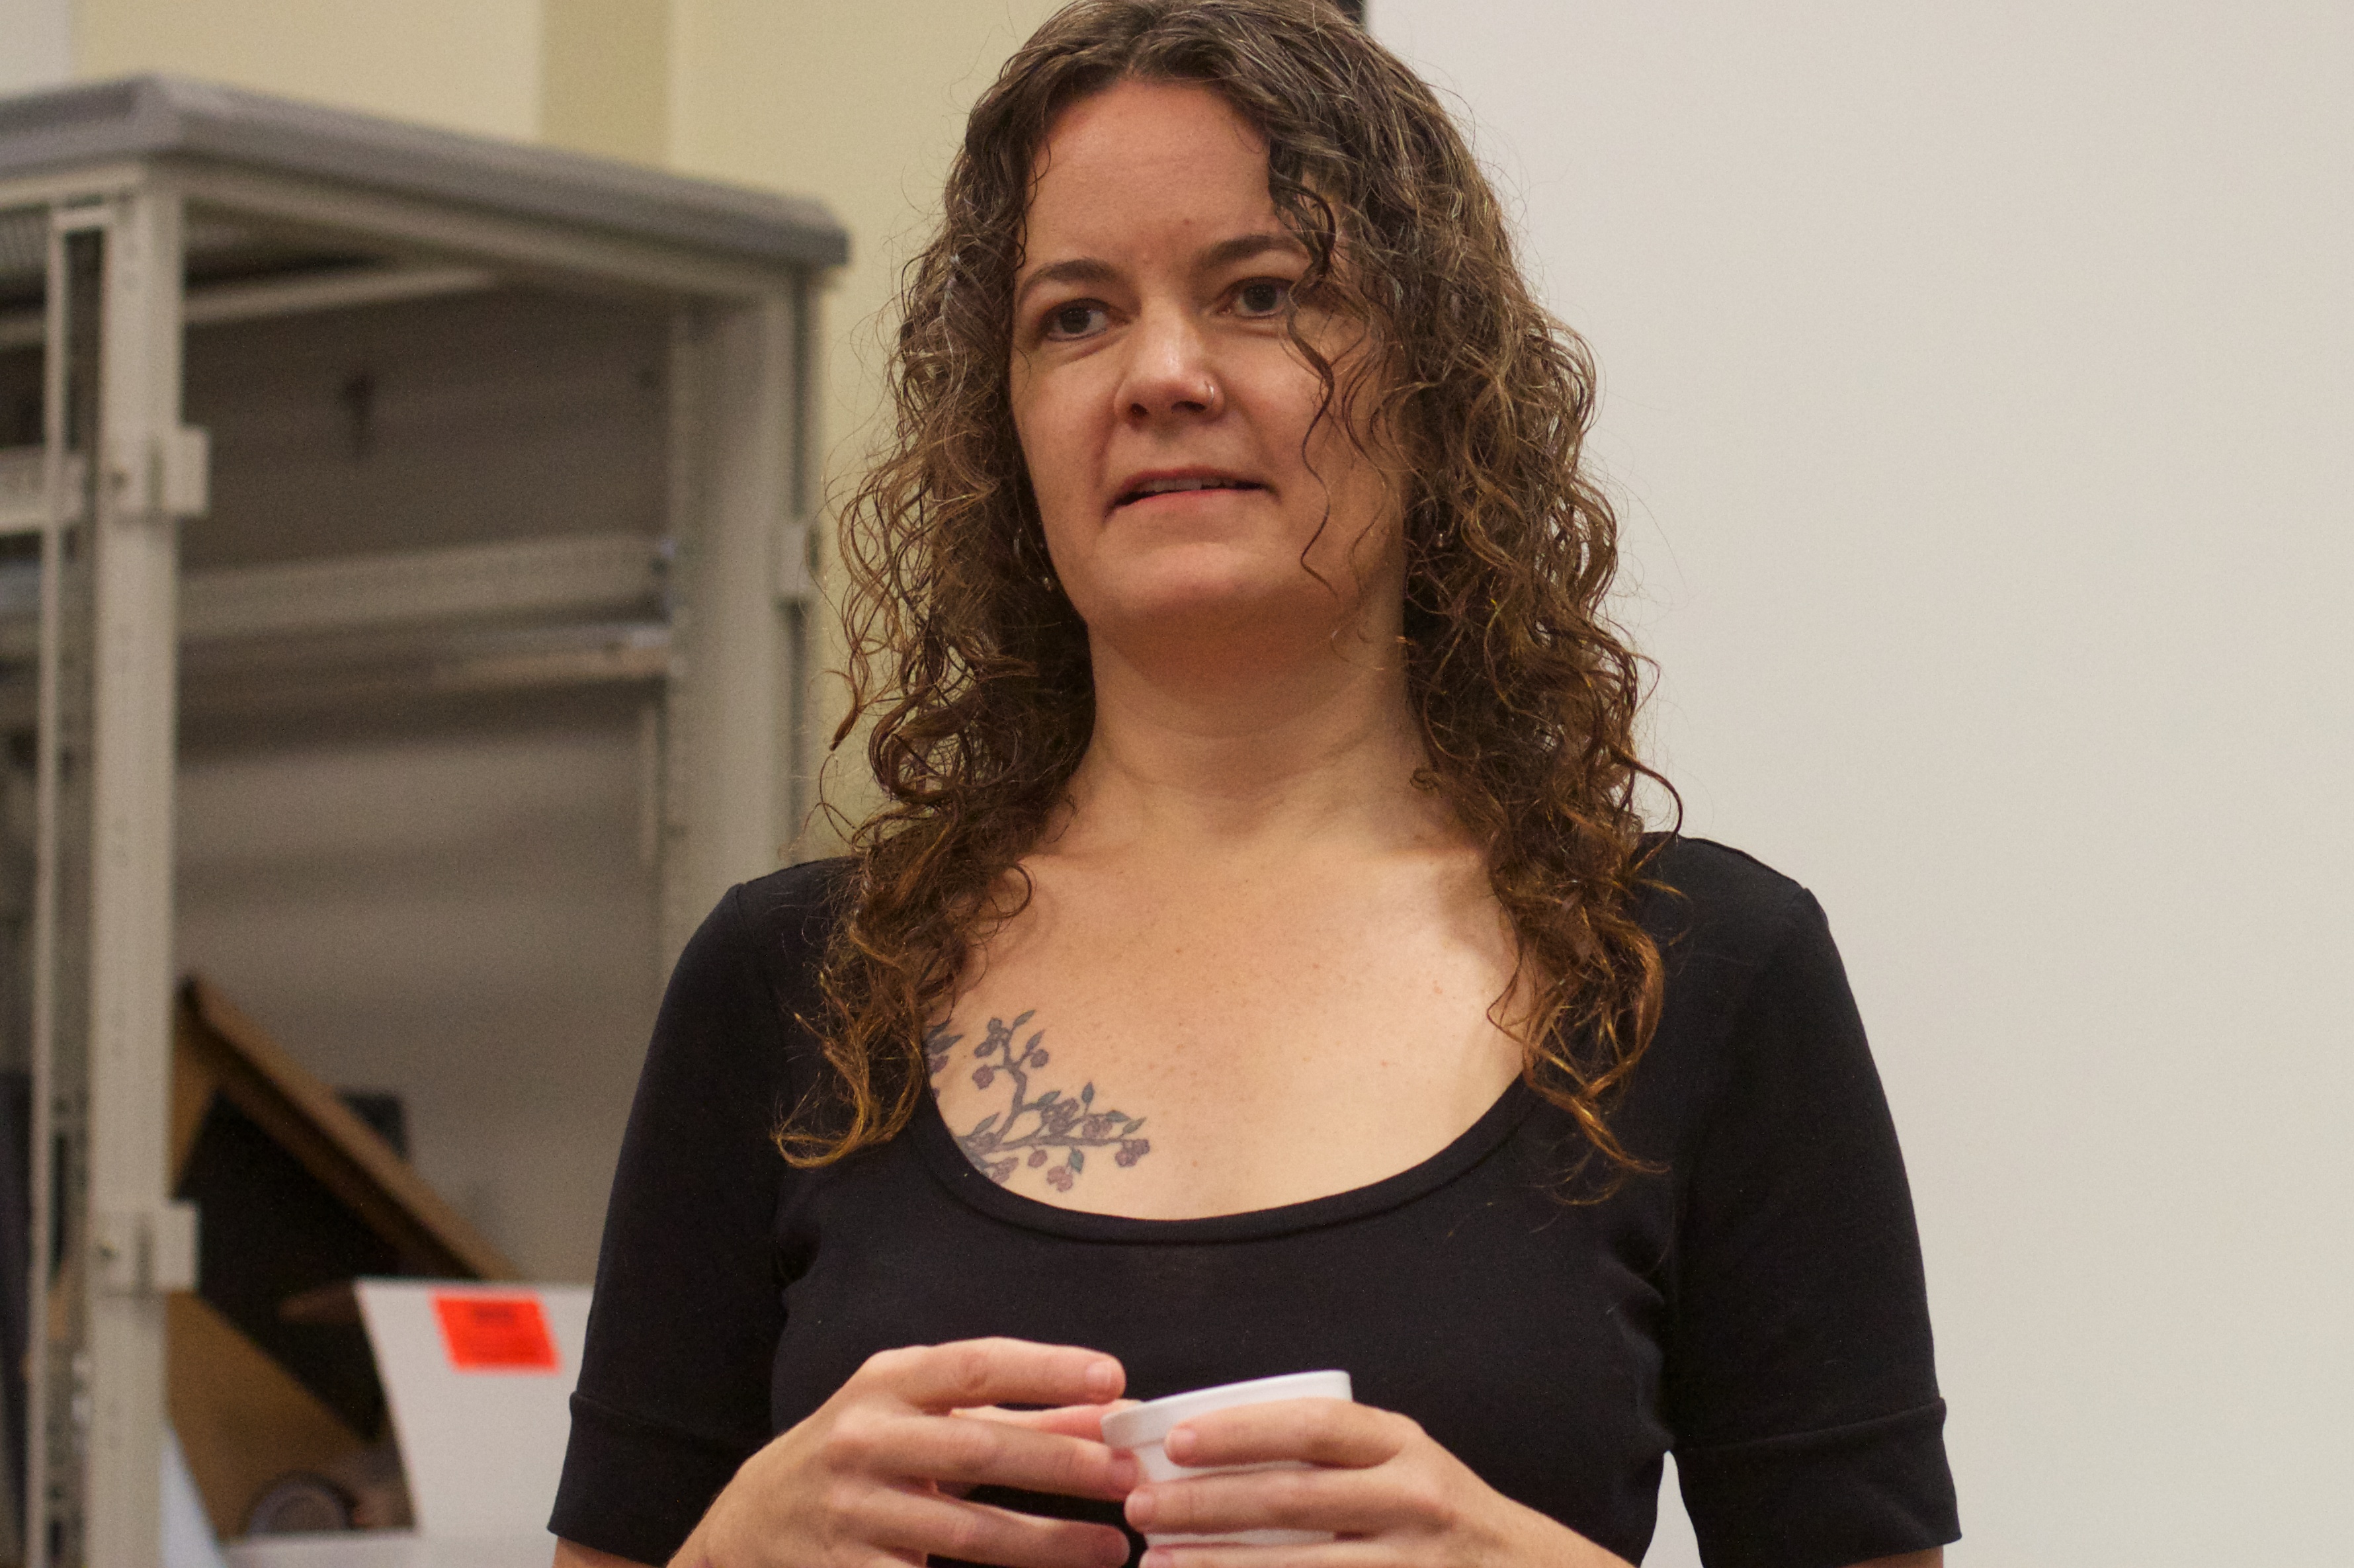
hand, person, hair, arm, hairstyle, cool image, head, sense, physical fitness